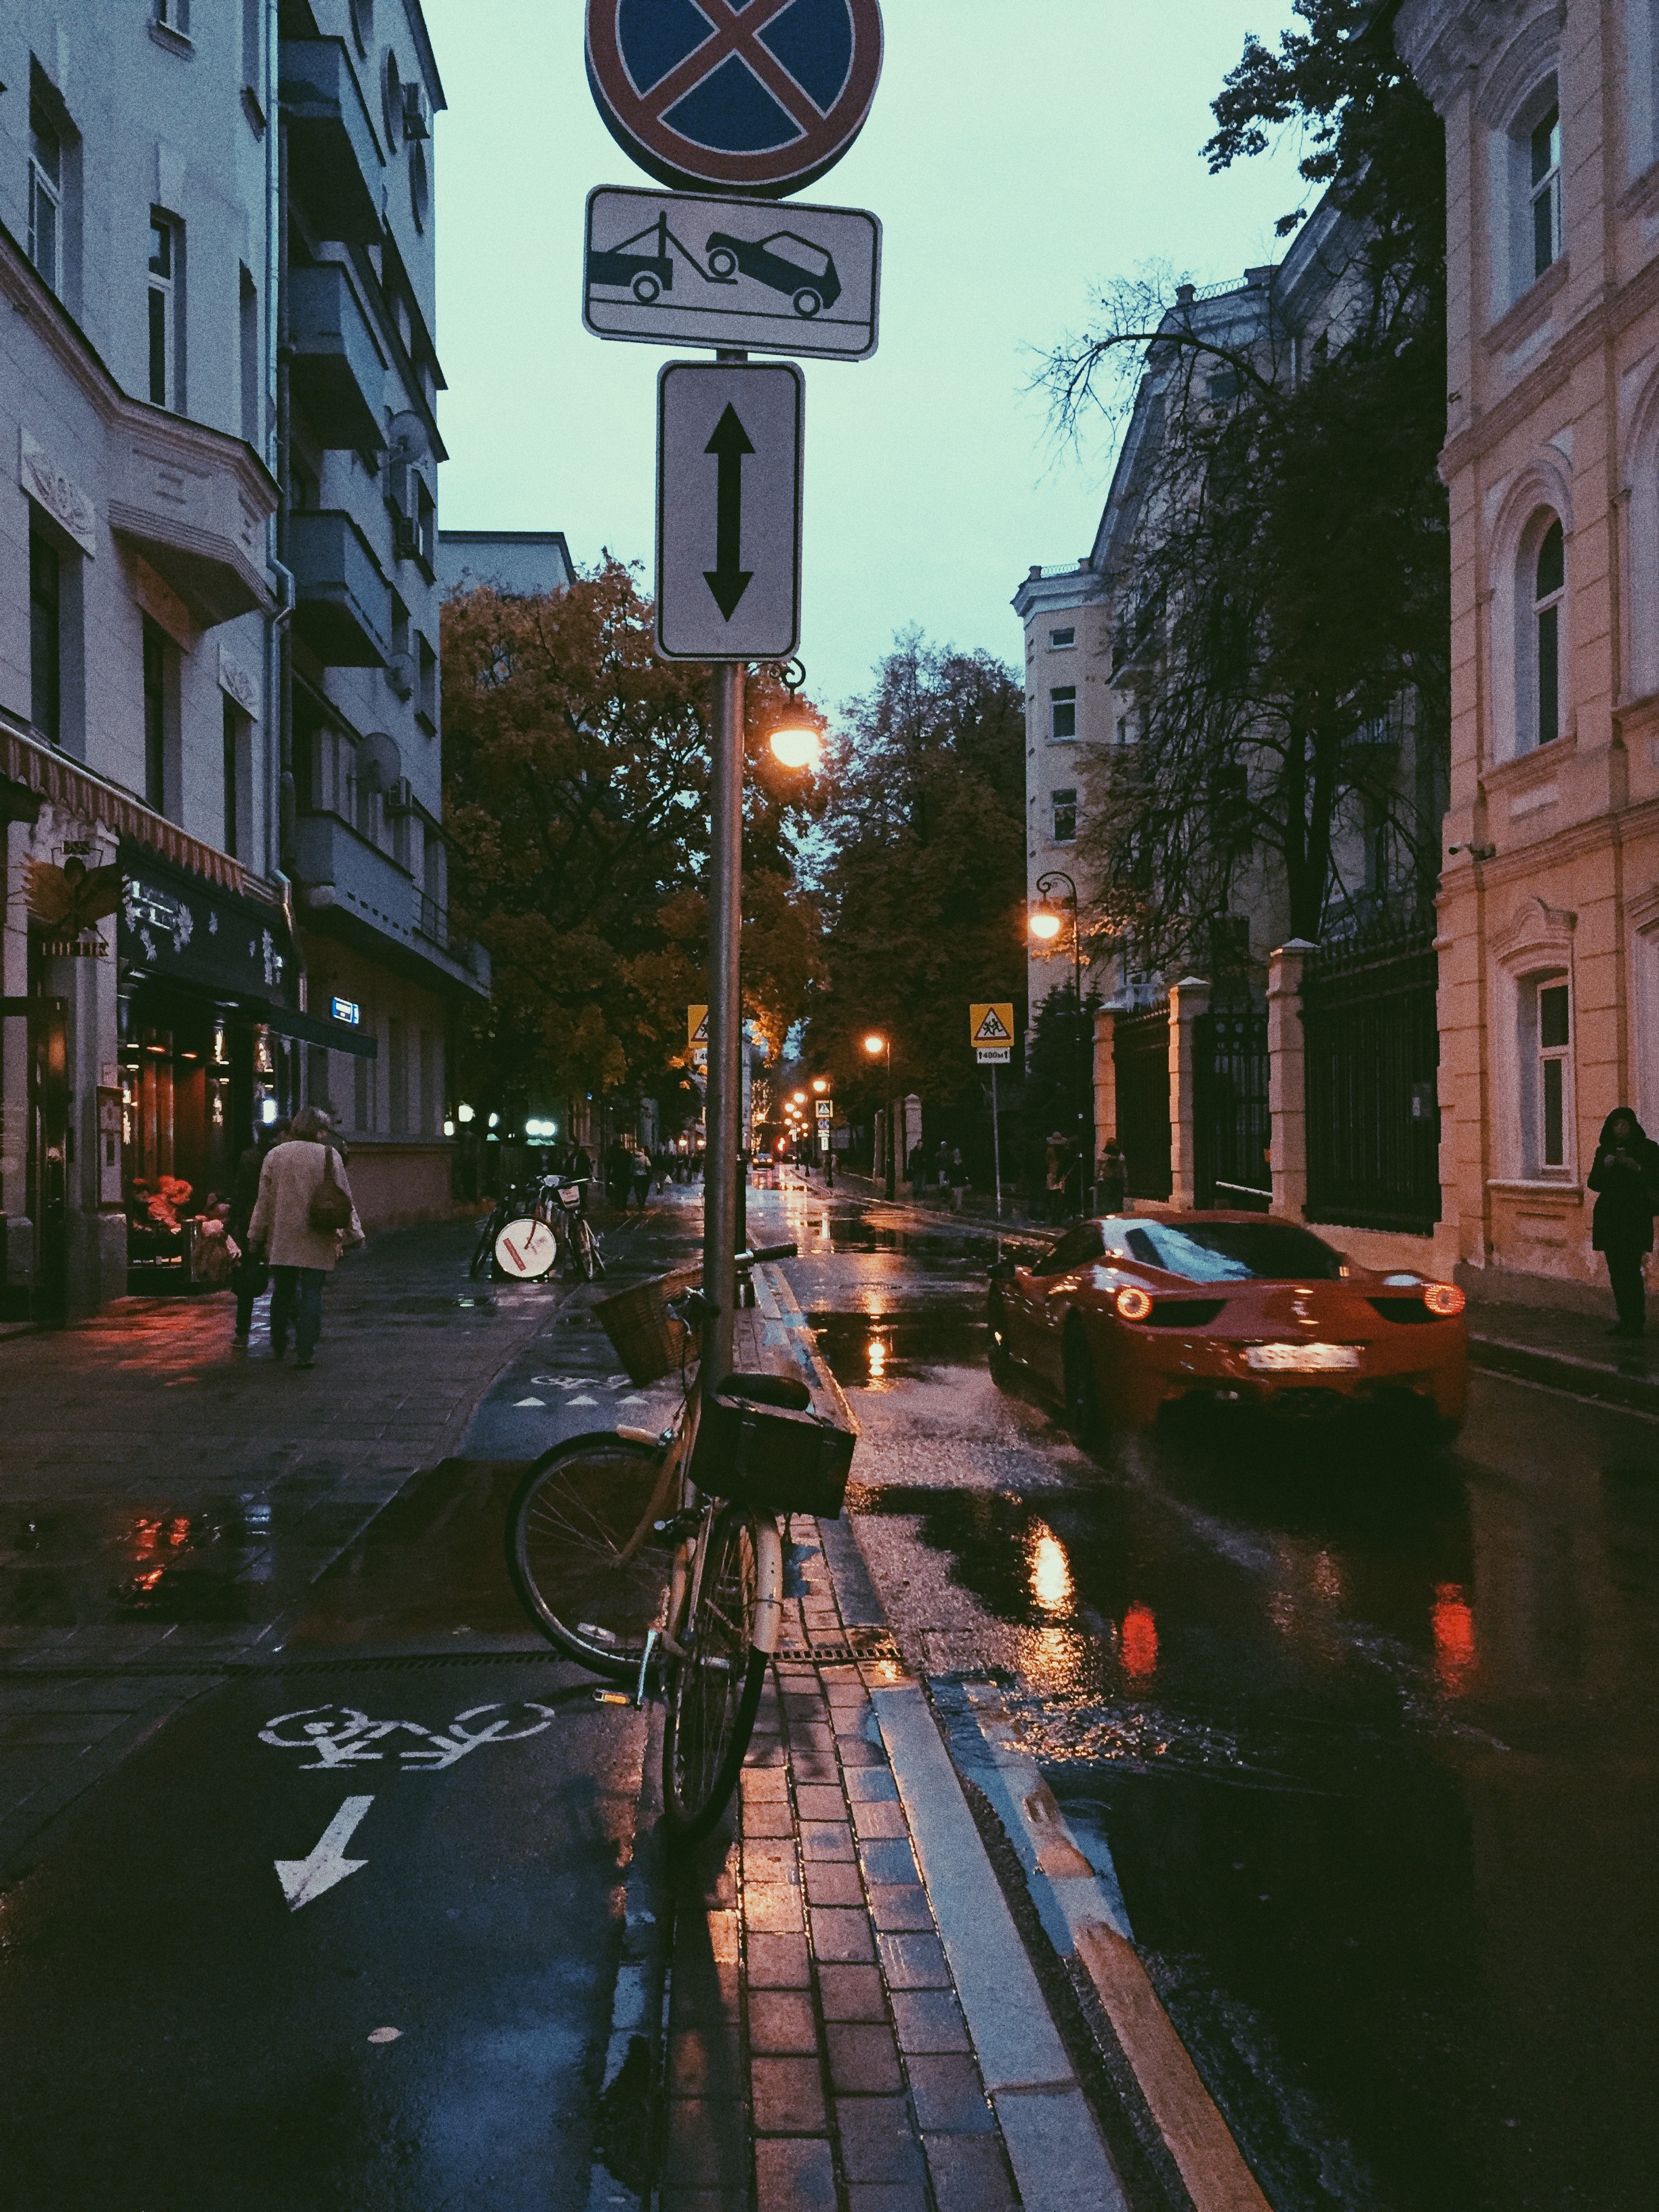
road, street, night, town, city, canal, cityscape, downtown, evening, reflection, lighting, waterway, infrastructure, neighbourhood, urban area, geographical feature, human settlement